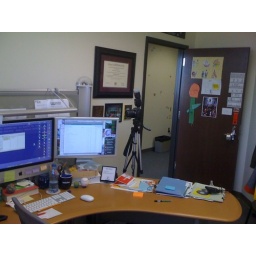
Looking around my old office on the fourth floor